Rose City Golf Clubhouse

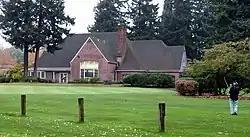
The clubhouse's exterior in 2012

The Rose City Golf Clubhouse is a building located in northeast Portland, Oregon, United States. It was listed on the National Register of Historic Places on October 31, 2012.